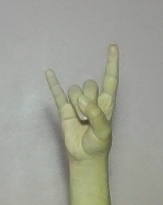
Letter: la